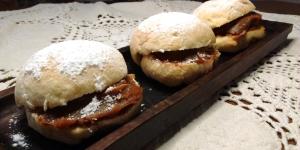
bolas de fraile al horno